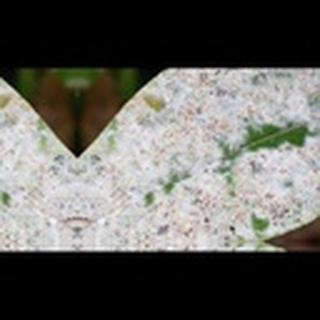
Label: cotton_powdery_mildew